Hirshhorn Museum and Sculpture Garden

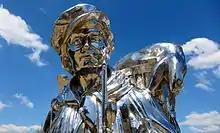
"Kiepenkerl" by Jeff Koons (1987)

In 1984, James T. Demetrion, who had served as director of the Des Moines Art Center in Iowa for 14 years, succeeded Abram Lerner as the Hirshhorn's director. Art collector and retail store founder Sydney Lewis of Richmond, Virginia, succeeded Senator Daniel P. Moynihan as board chairman. Demetrion held the post for more than 17 years.